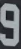
Number: 9